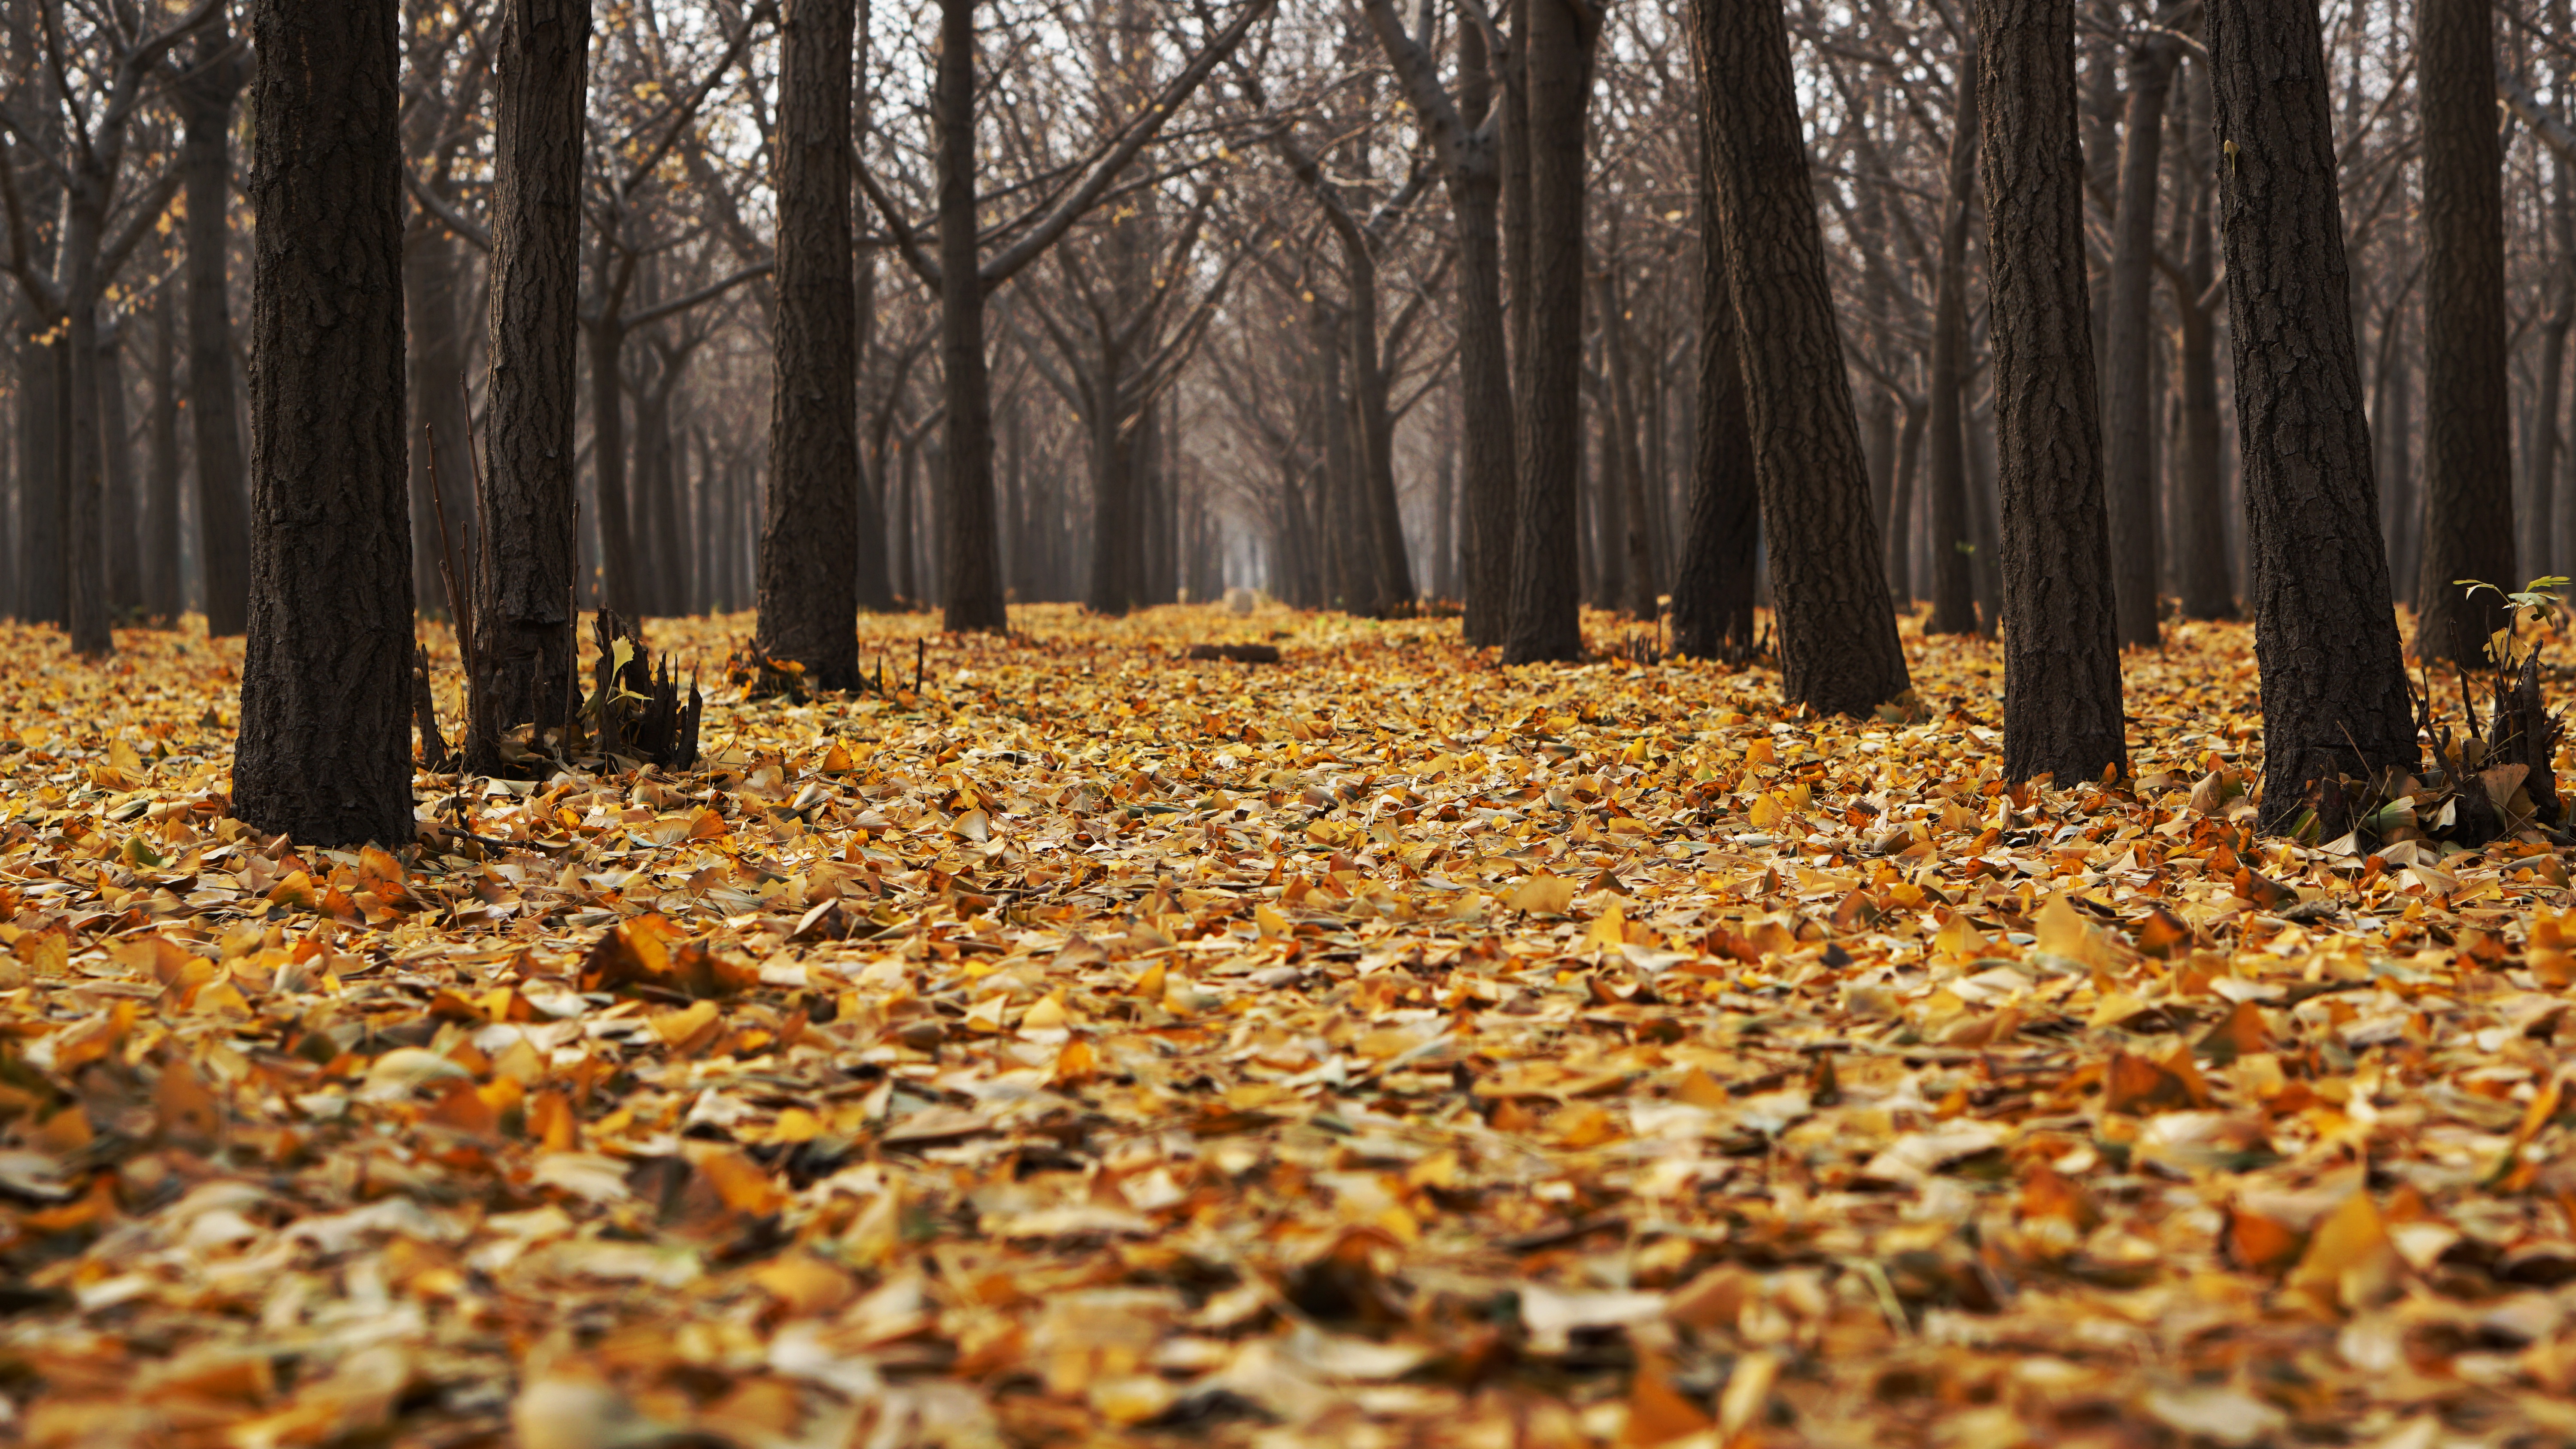
tree, forest, branch, plant, wood, sunlight, leaf, autumn, soil, season, leaves, branches, deciduous, woodland, habitat, ecosystem, natural environment, woody plant